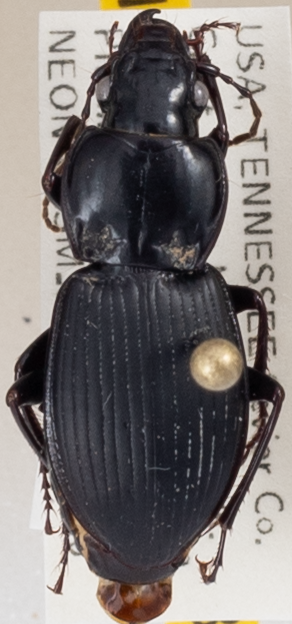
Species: Cyclotrachelus sigillatus
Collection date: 2023-09-26
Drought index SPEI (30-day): -0.576
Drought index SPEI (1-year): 0.184
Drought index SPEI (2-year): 0.406